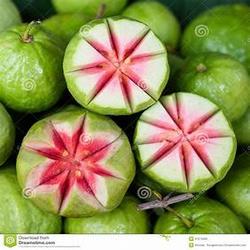
Label: Guava